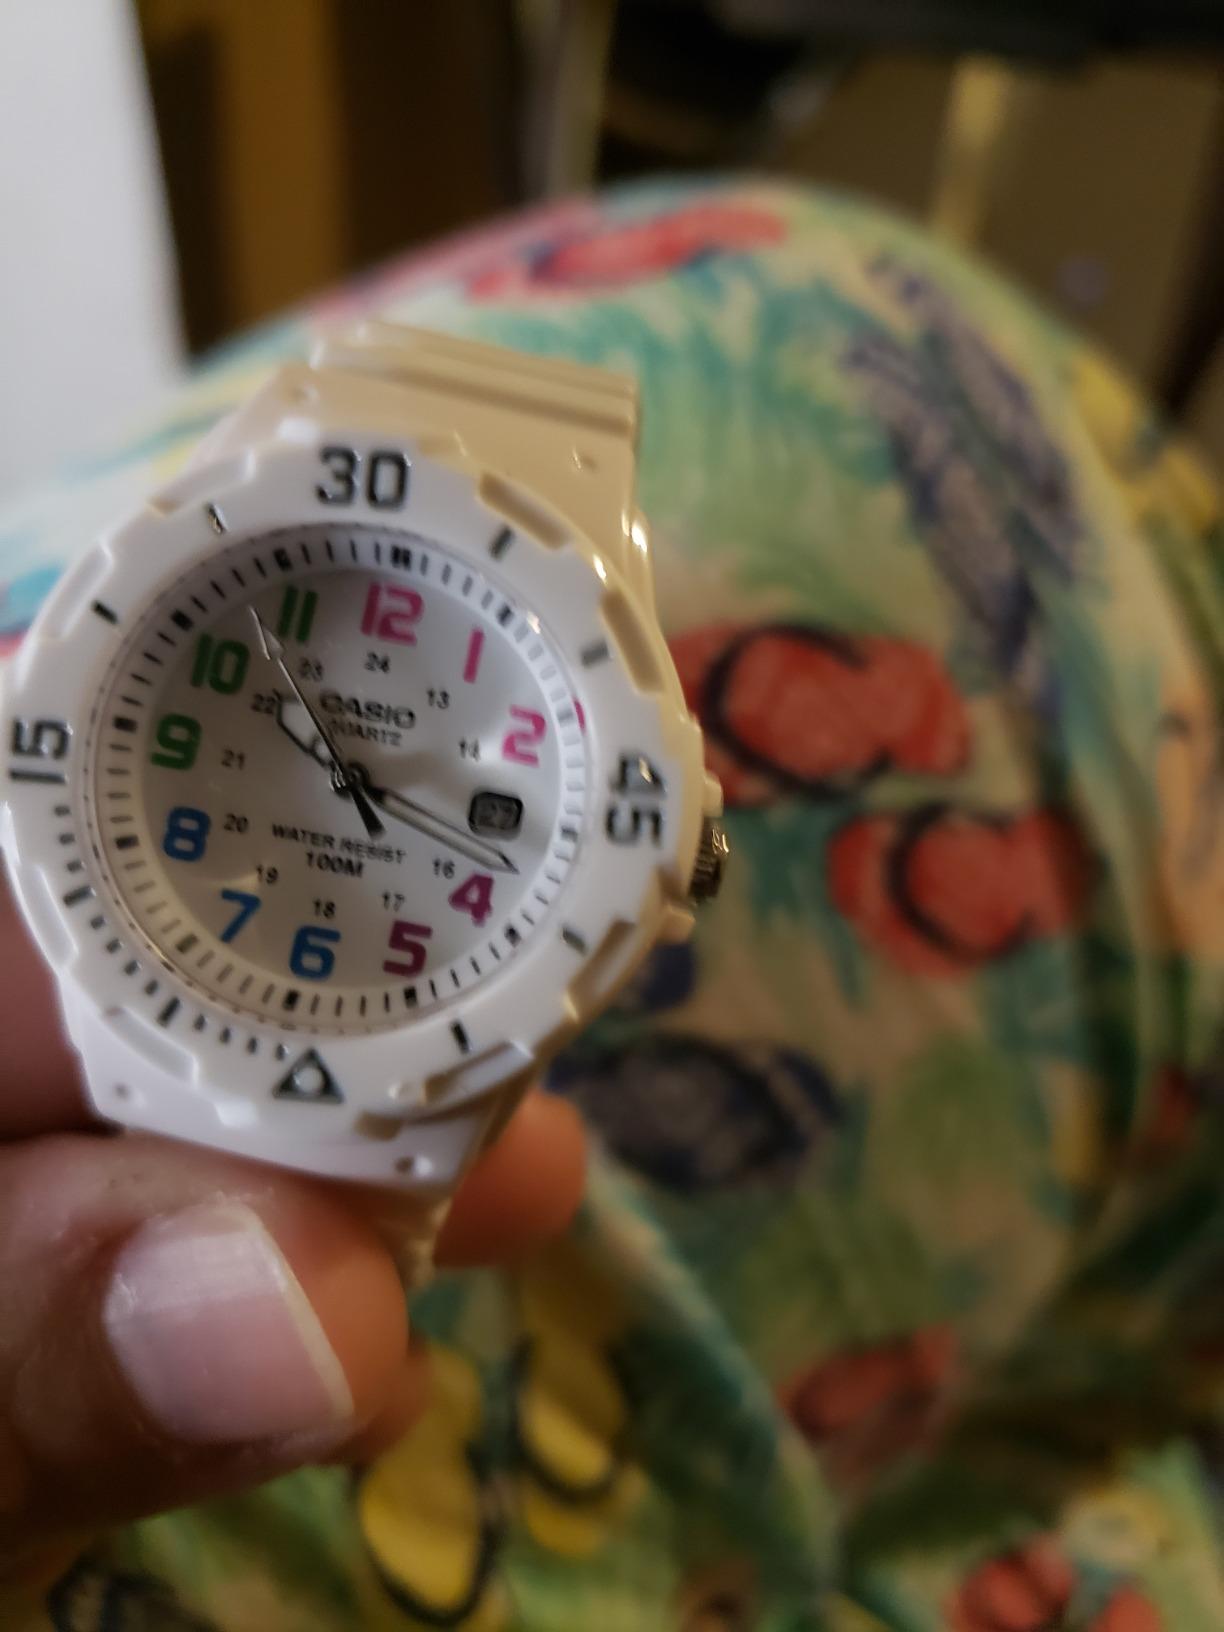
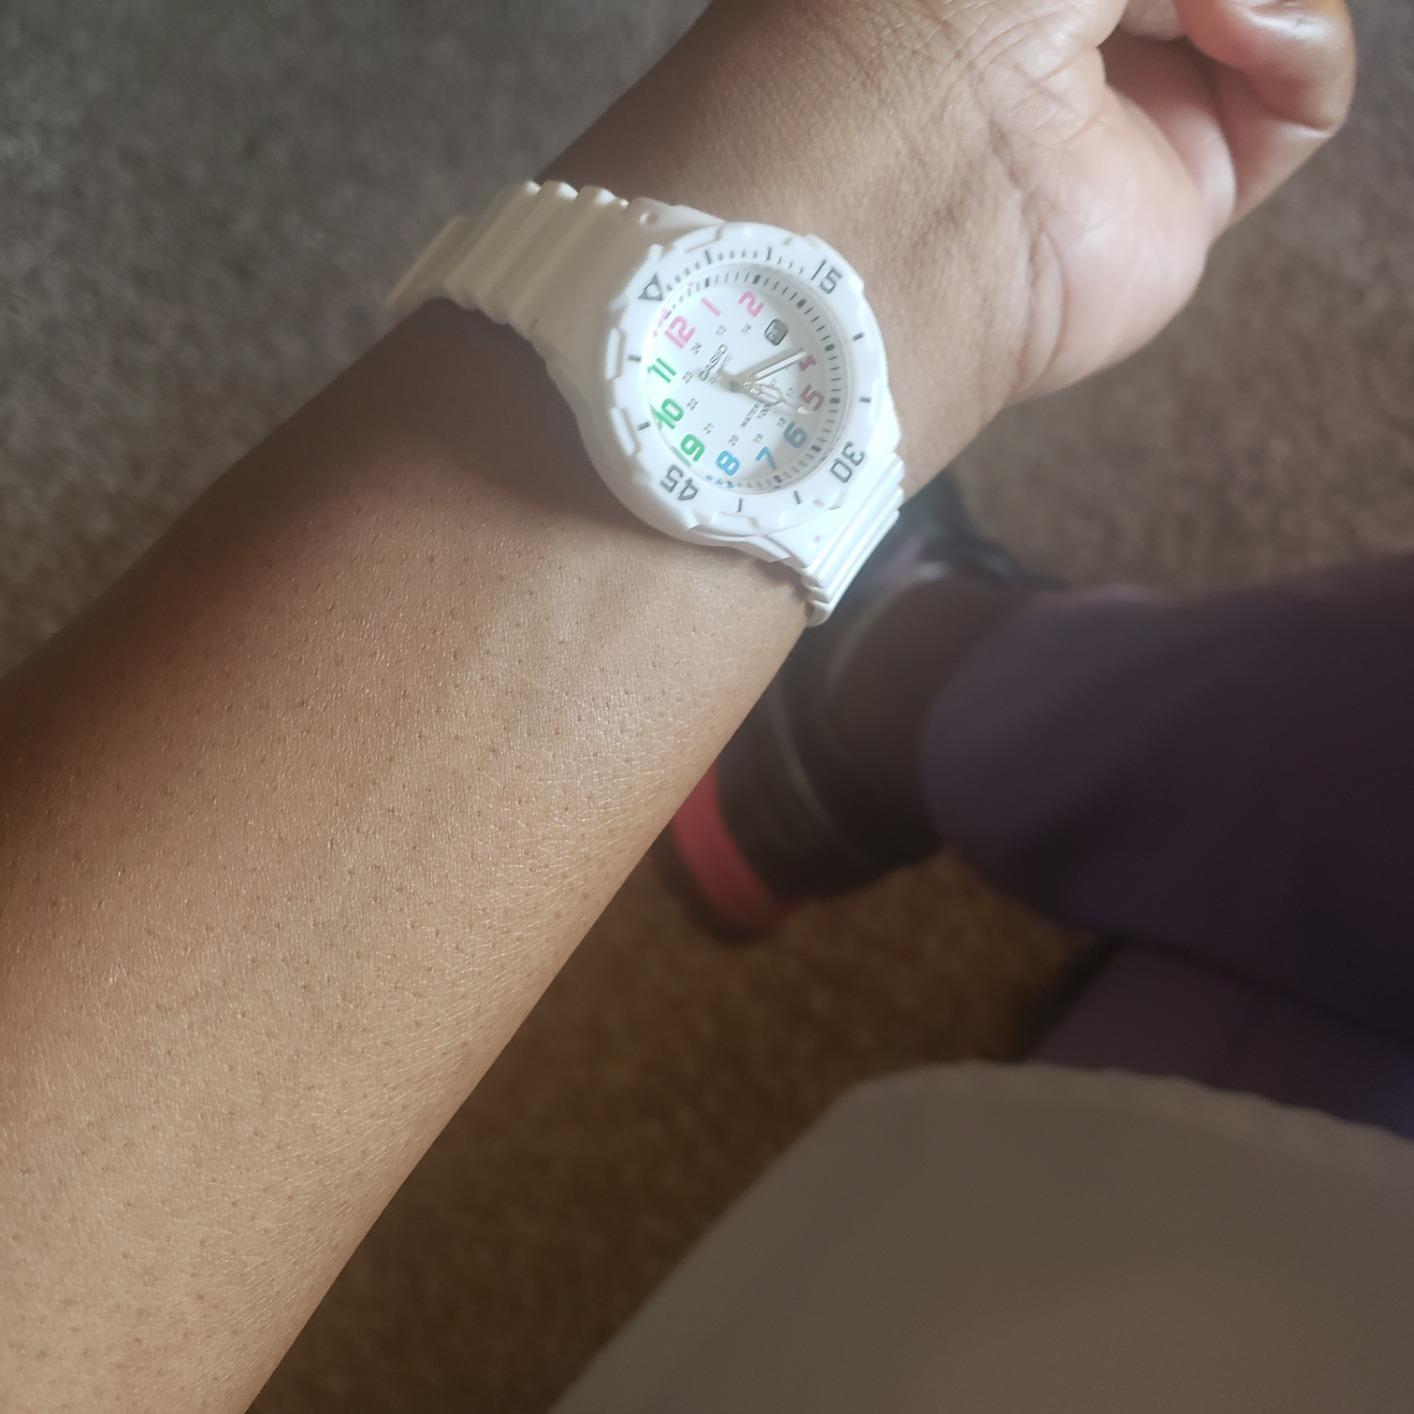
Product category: accessories_watch
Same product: yes